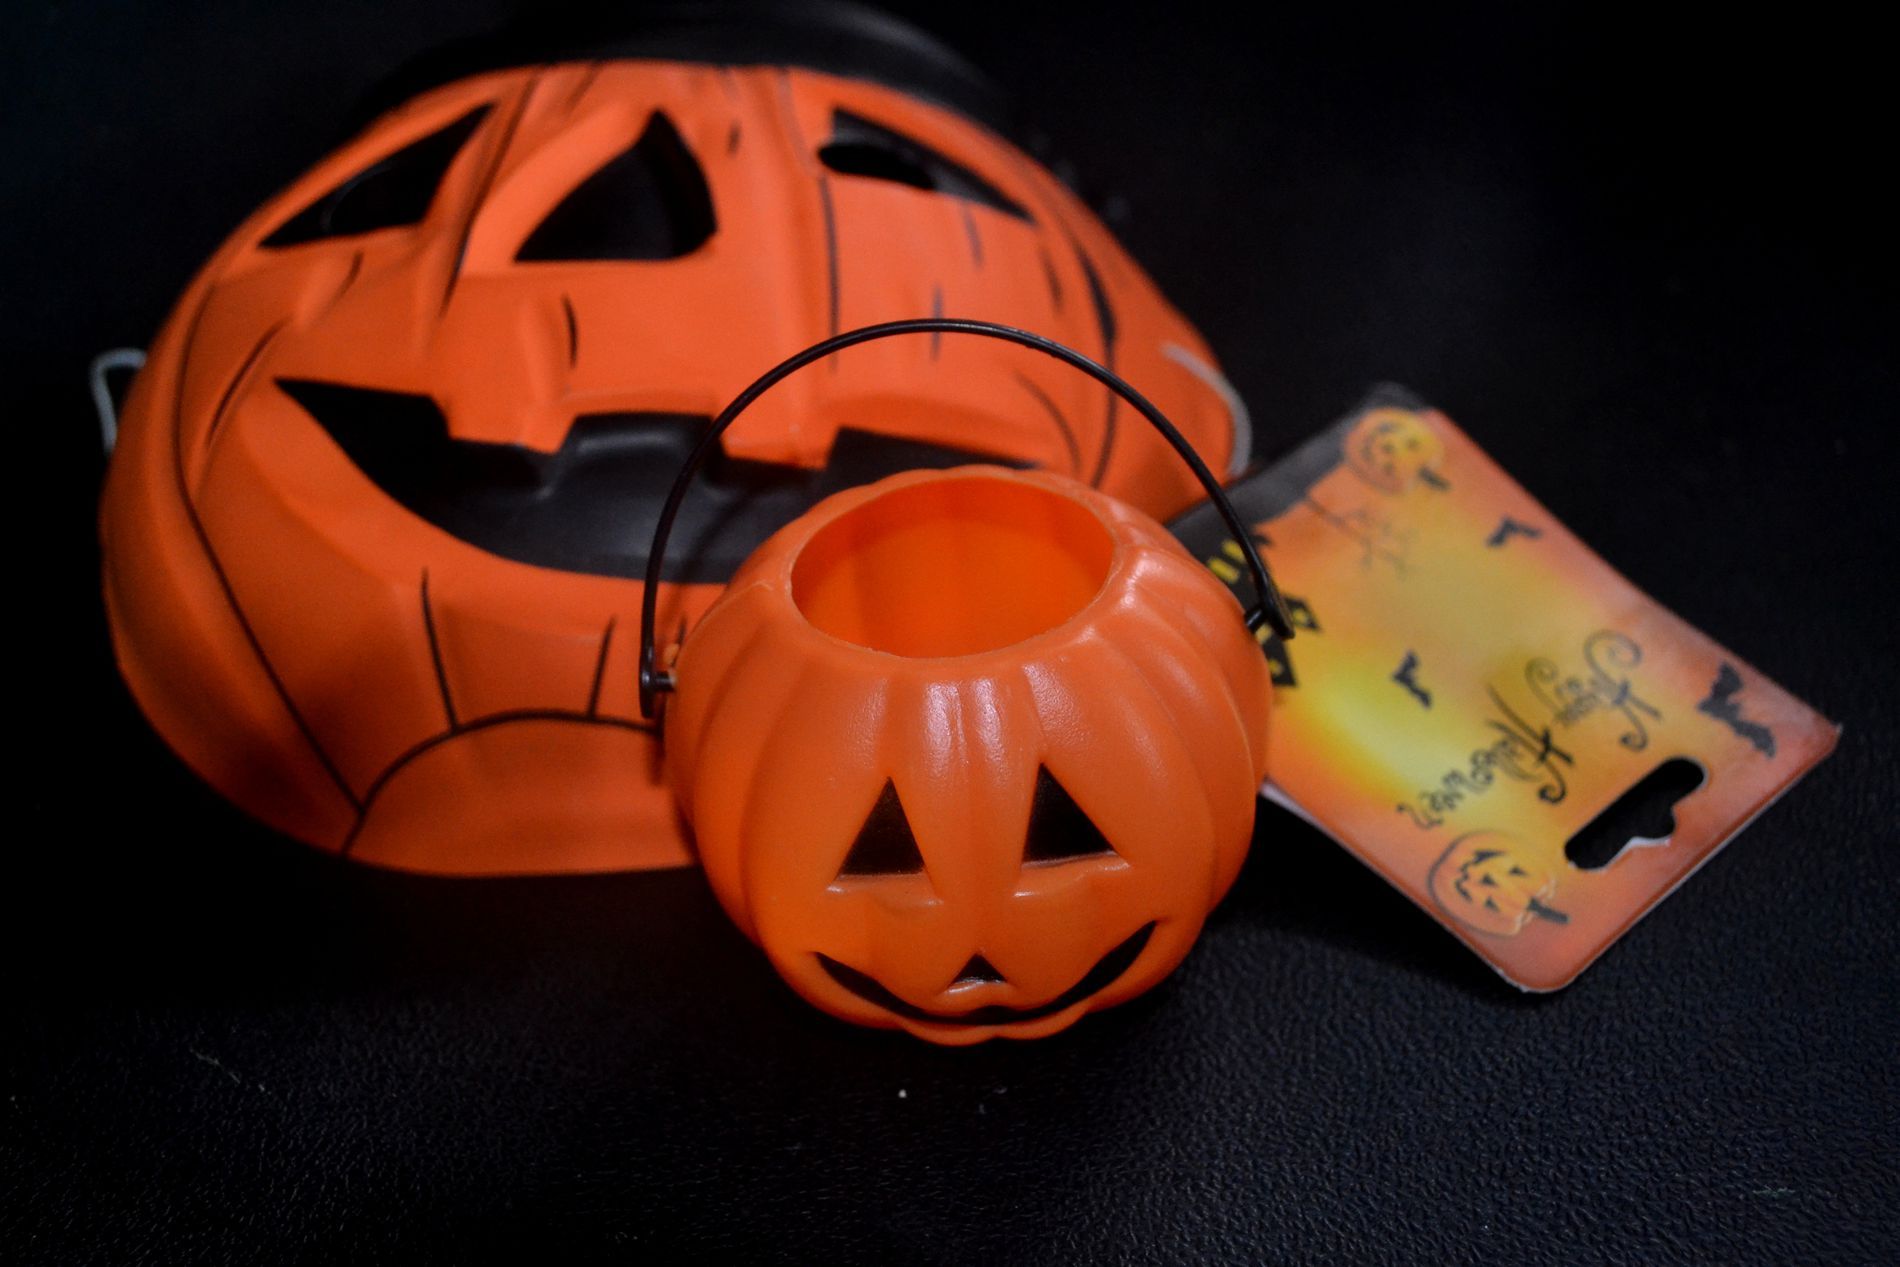
Halloween Gear
Plastic Halloween decorations, including a smiling pumpkin mask and a smaller pumpkin candy bucket, rest on a dark surface beside a themed tag.
Eye-level close-up shot displays plastic Halloween items against a dark background. A large orange pumpkin mask sits slightly out of focus behind a smaller, focused pumpkin candy bucket, next to its packaging tag.
Labels: Ammunition, Grenade, Weapon, Festival, Halloween, Can, Tin, Pumpkin Mask, Pumpkin Bucket, Black Background), CARD
Camera: NIKON CORPORATION NIKON D3100
Lens: 18-55mm f/3.5-5.6, AF-S DX VR Zoom-Nikkor 18-55mm f/3.5-5.6G
Aperture: F4.5
Exposure: 1/60 sec
ISO: 1600
Focal length: 30.0 mm